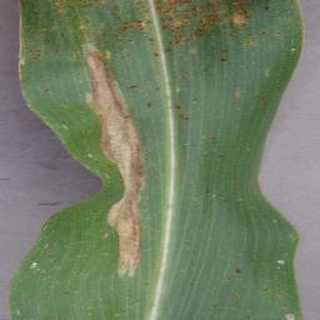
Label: corn_northern_leaf_blight